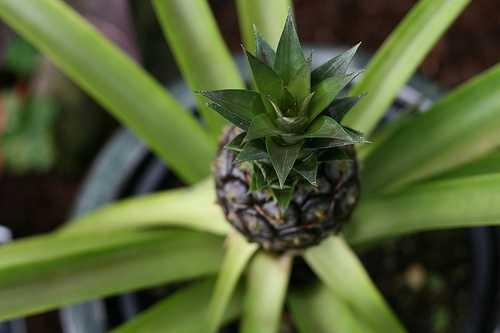
Label: Pineapple